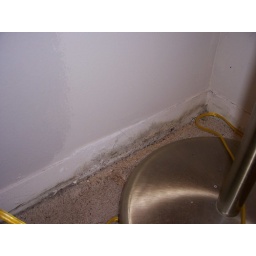
Mold growing in main bedroom on baseboard of wall facing the exterior, March 15, 2009.